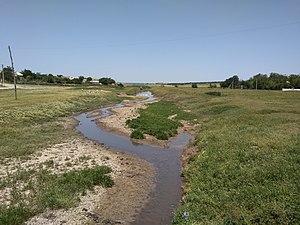
Le raïon de Bolhrad est une subdivision administrative de l'Ukraine, située dans l'oblast d'Odessa et dans la région historique du Boudjak. Le centre administratif est situé à Bolhrad.